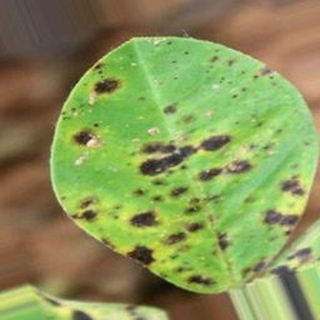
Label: groundnut_late_leaf_spot